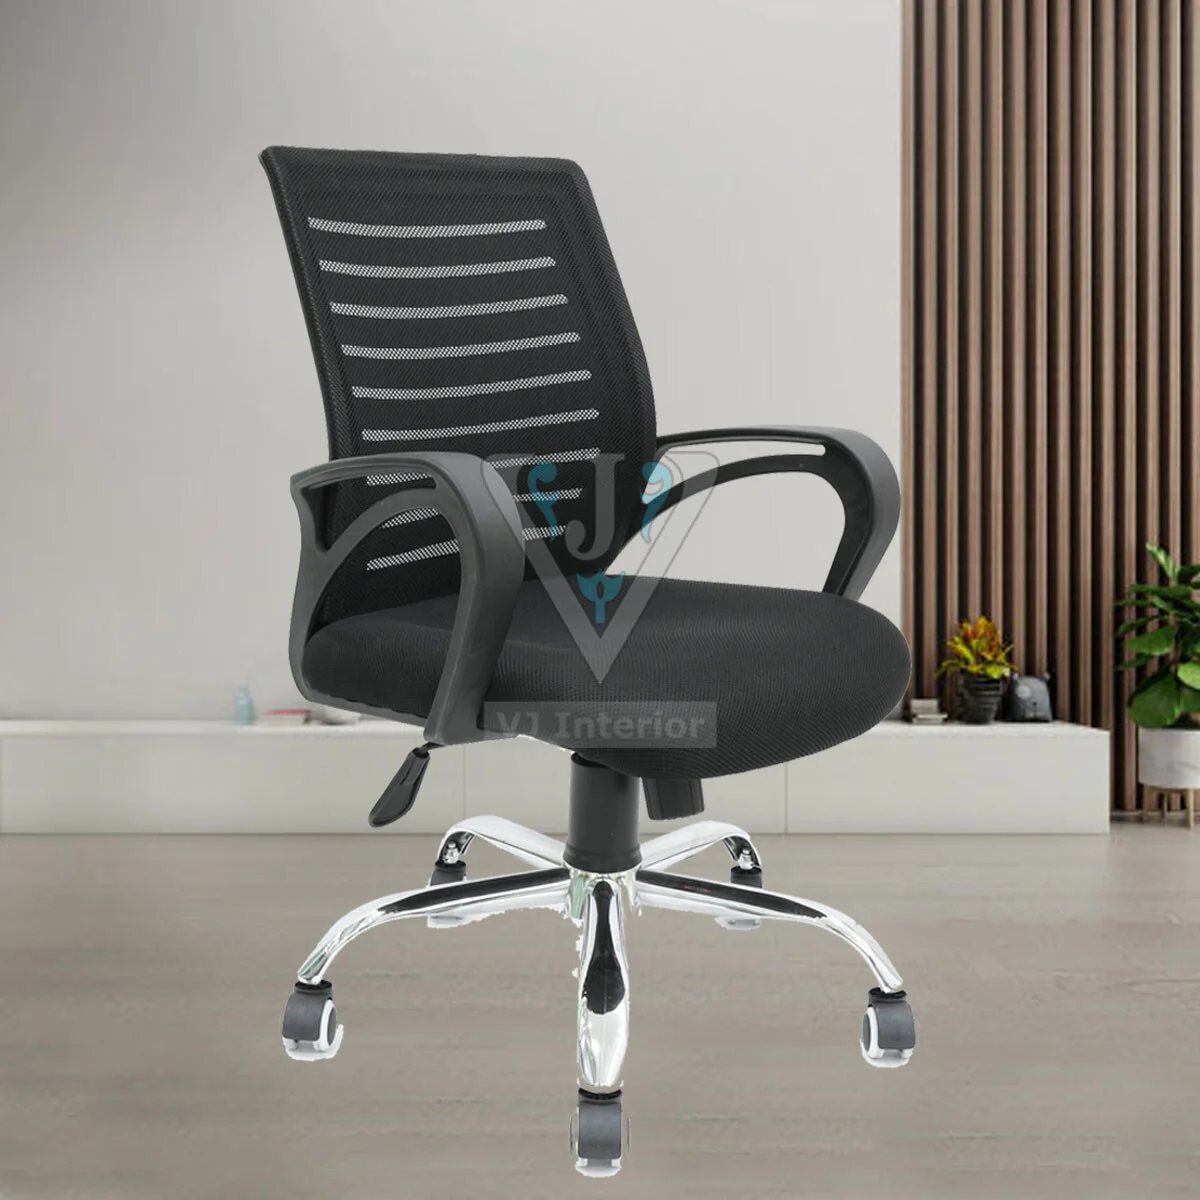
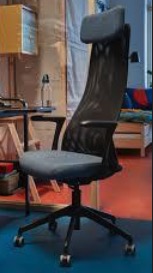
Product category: items_chair
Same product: no